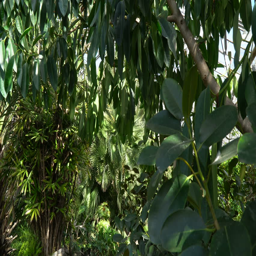
an inconspicuous path among the trees in the botanical garden